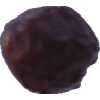
Label: dates